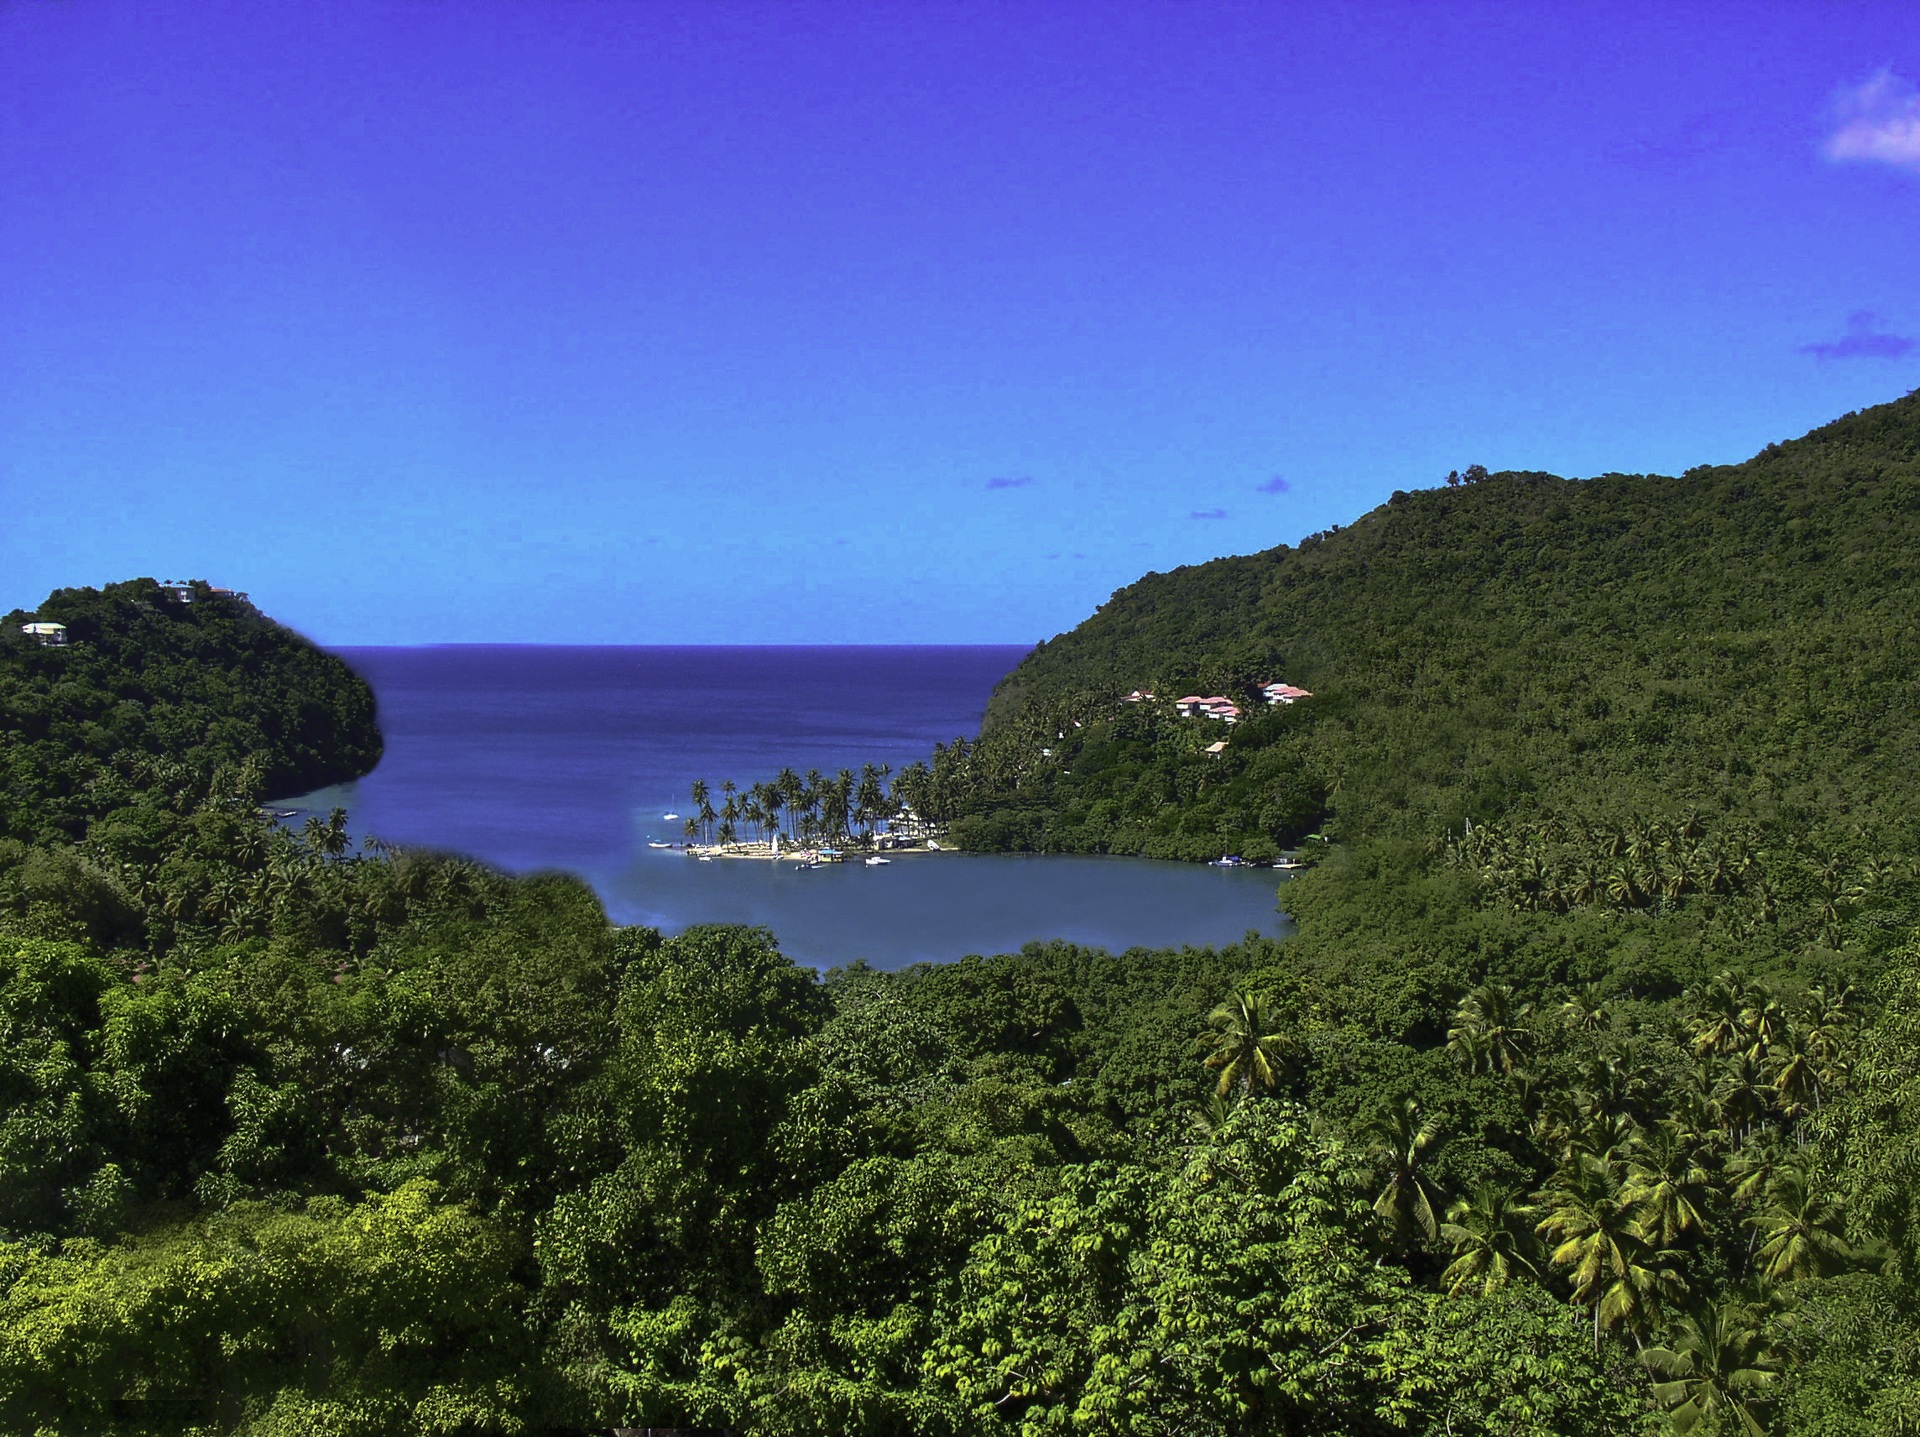
sea, coast, nature, mountain, hill, lake, cliff, bay, reservoir, terrain, body of water, plateau, caribbean, loch, ecosystem, booked, st lucia, marigot bay